Rafael Espada

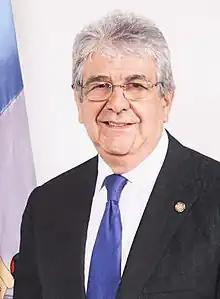
Official portrait

Dr. José Rafael Espada (born 14 January 1944 in Guatemala City) is a retired cardiothoracic surgeon and politician who served as Vice President of Guatemala from 2008 to 2012 under President Alvaro Colom. Espada unsuccessfully ran for president during the 2023 general election.